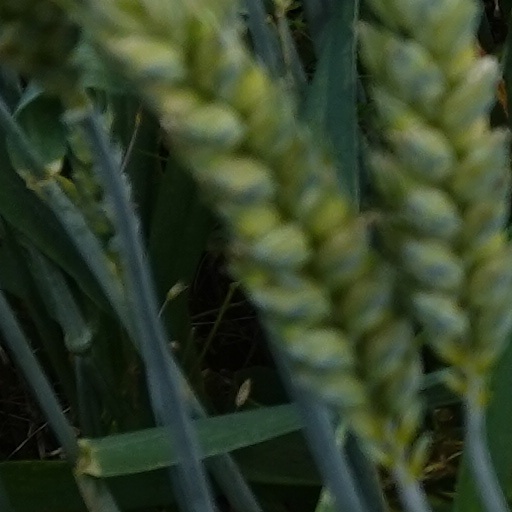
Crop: wheat